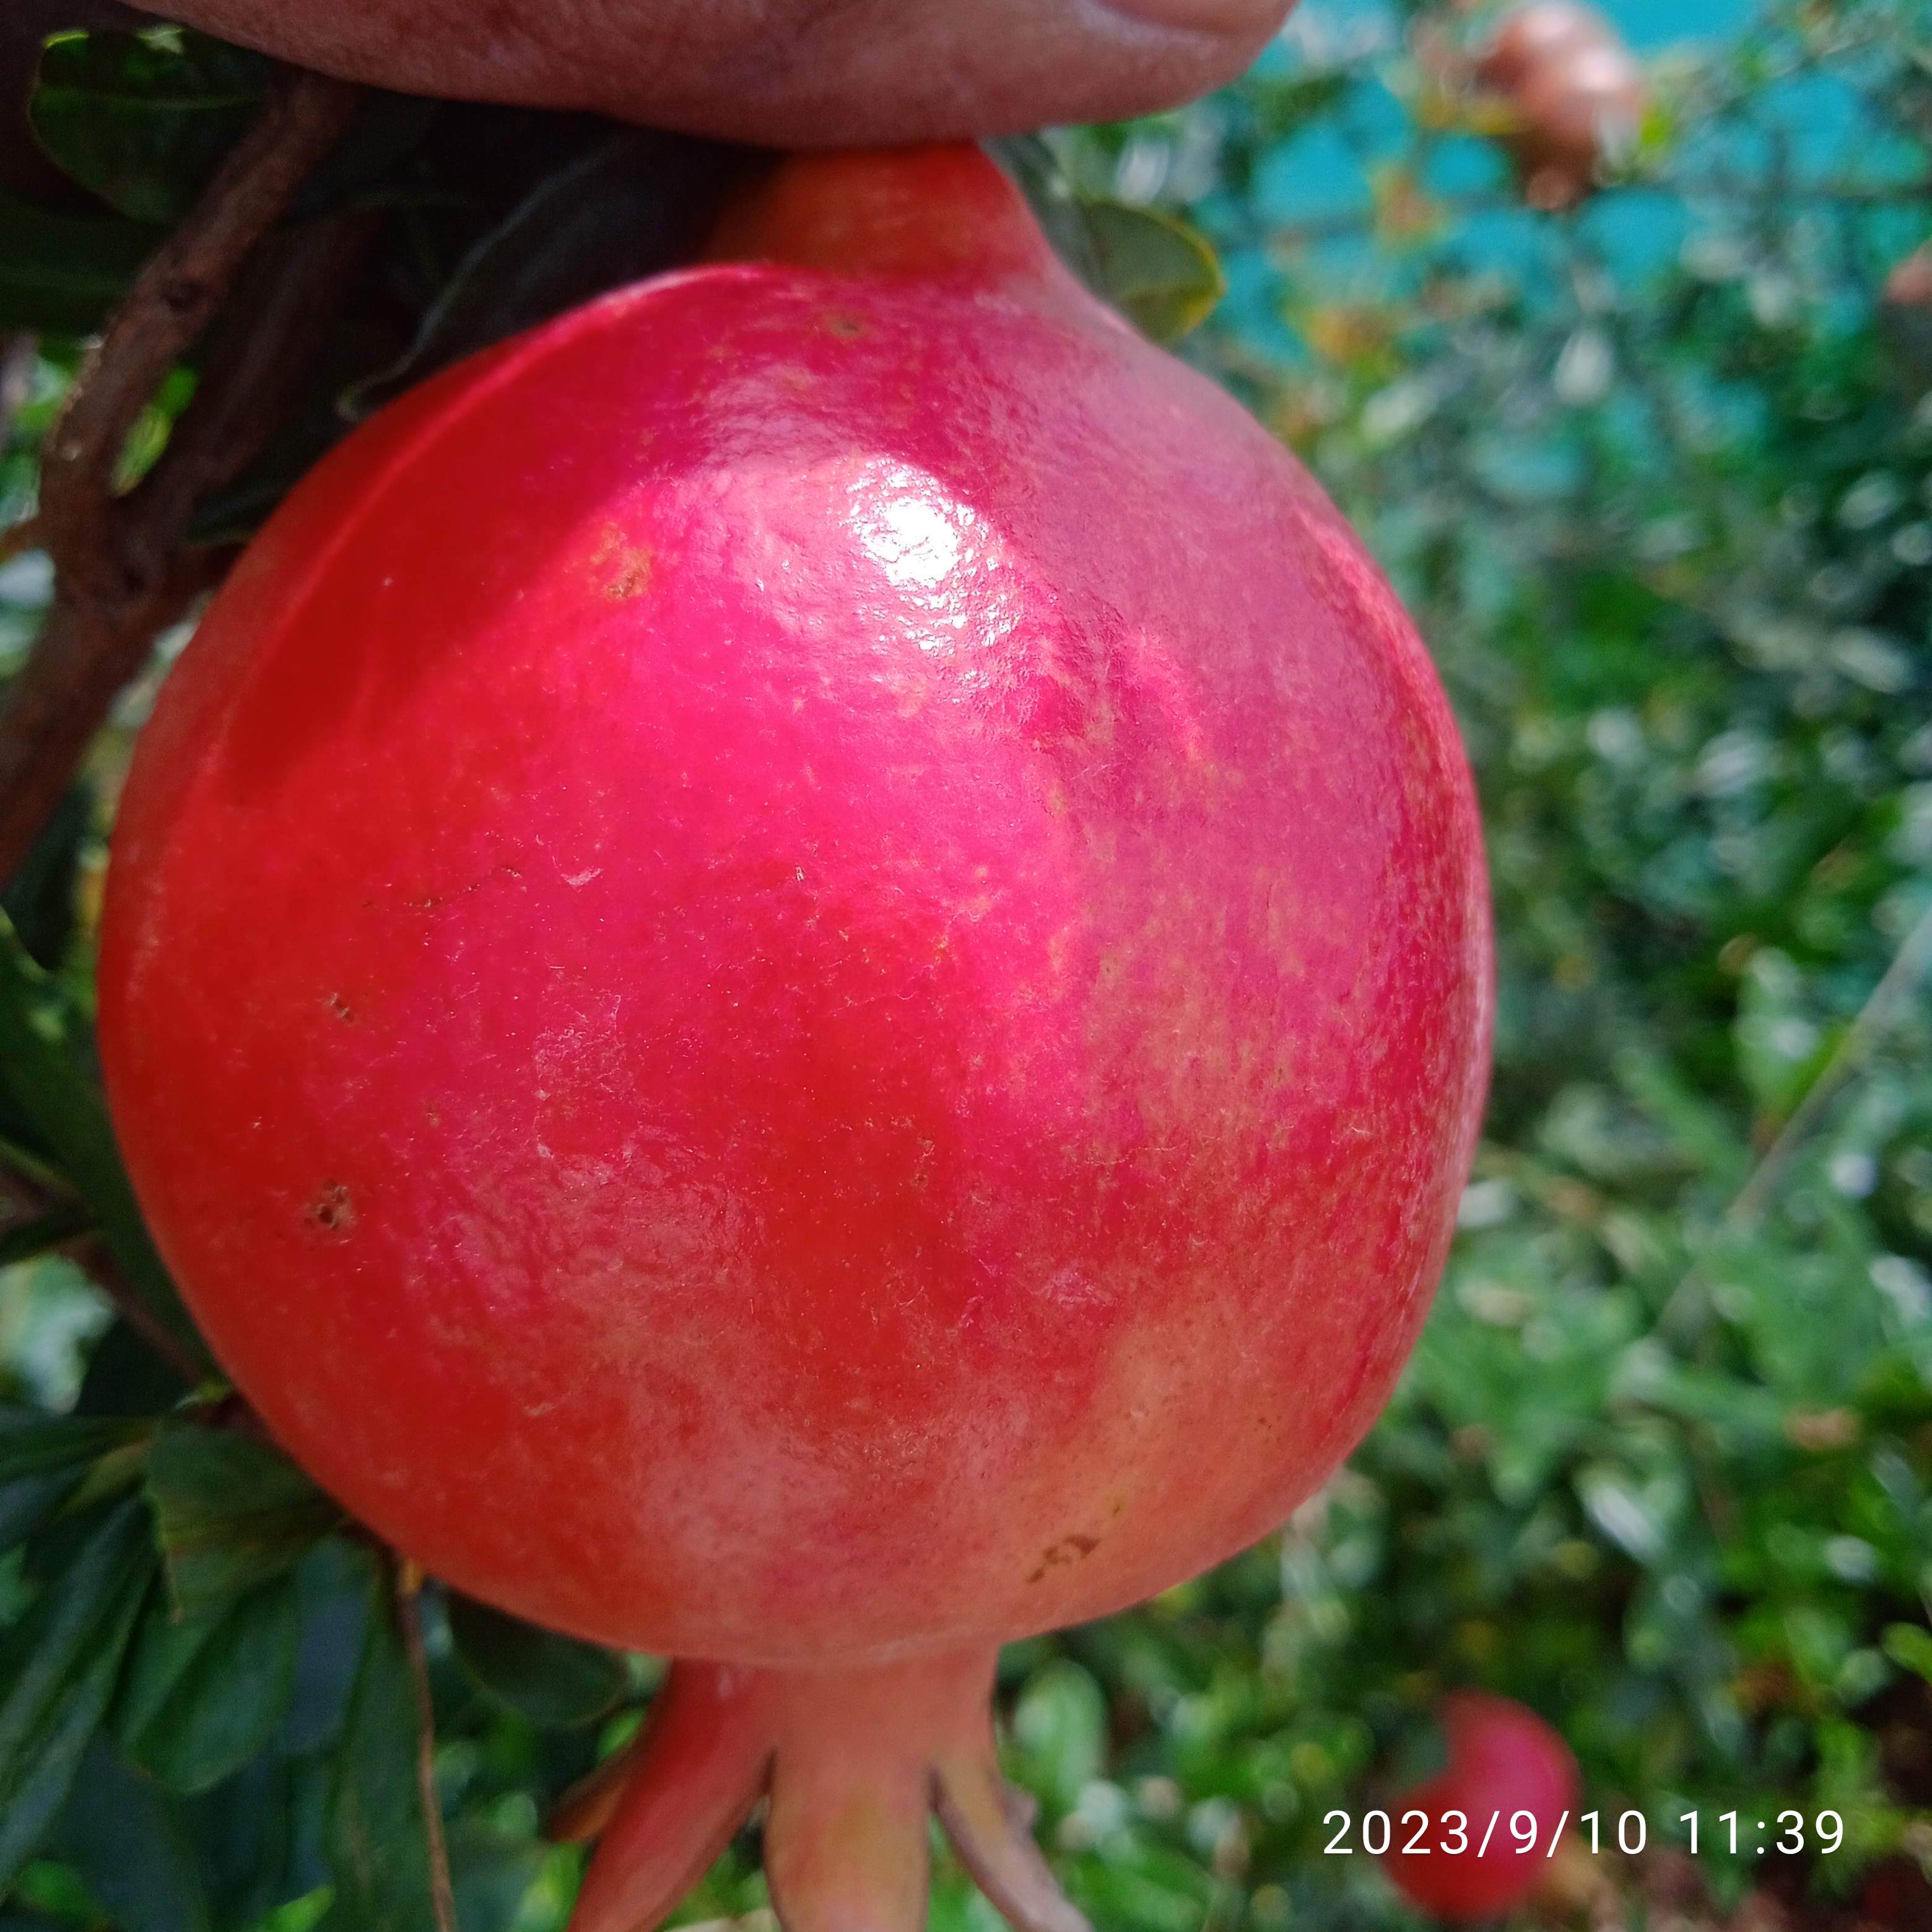
Label: Healthy